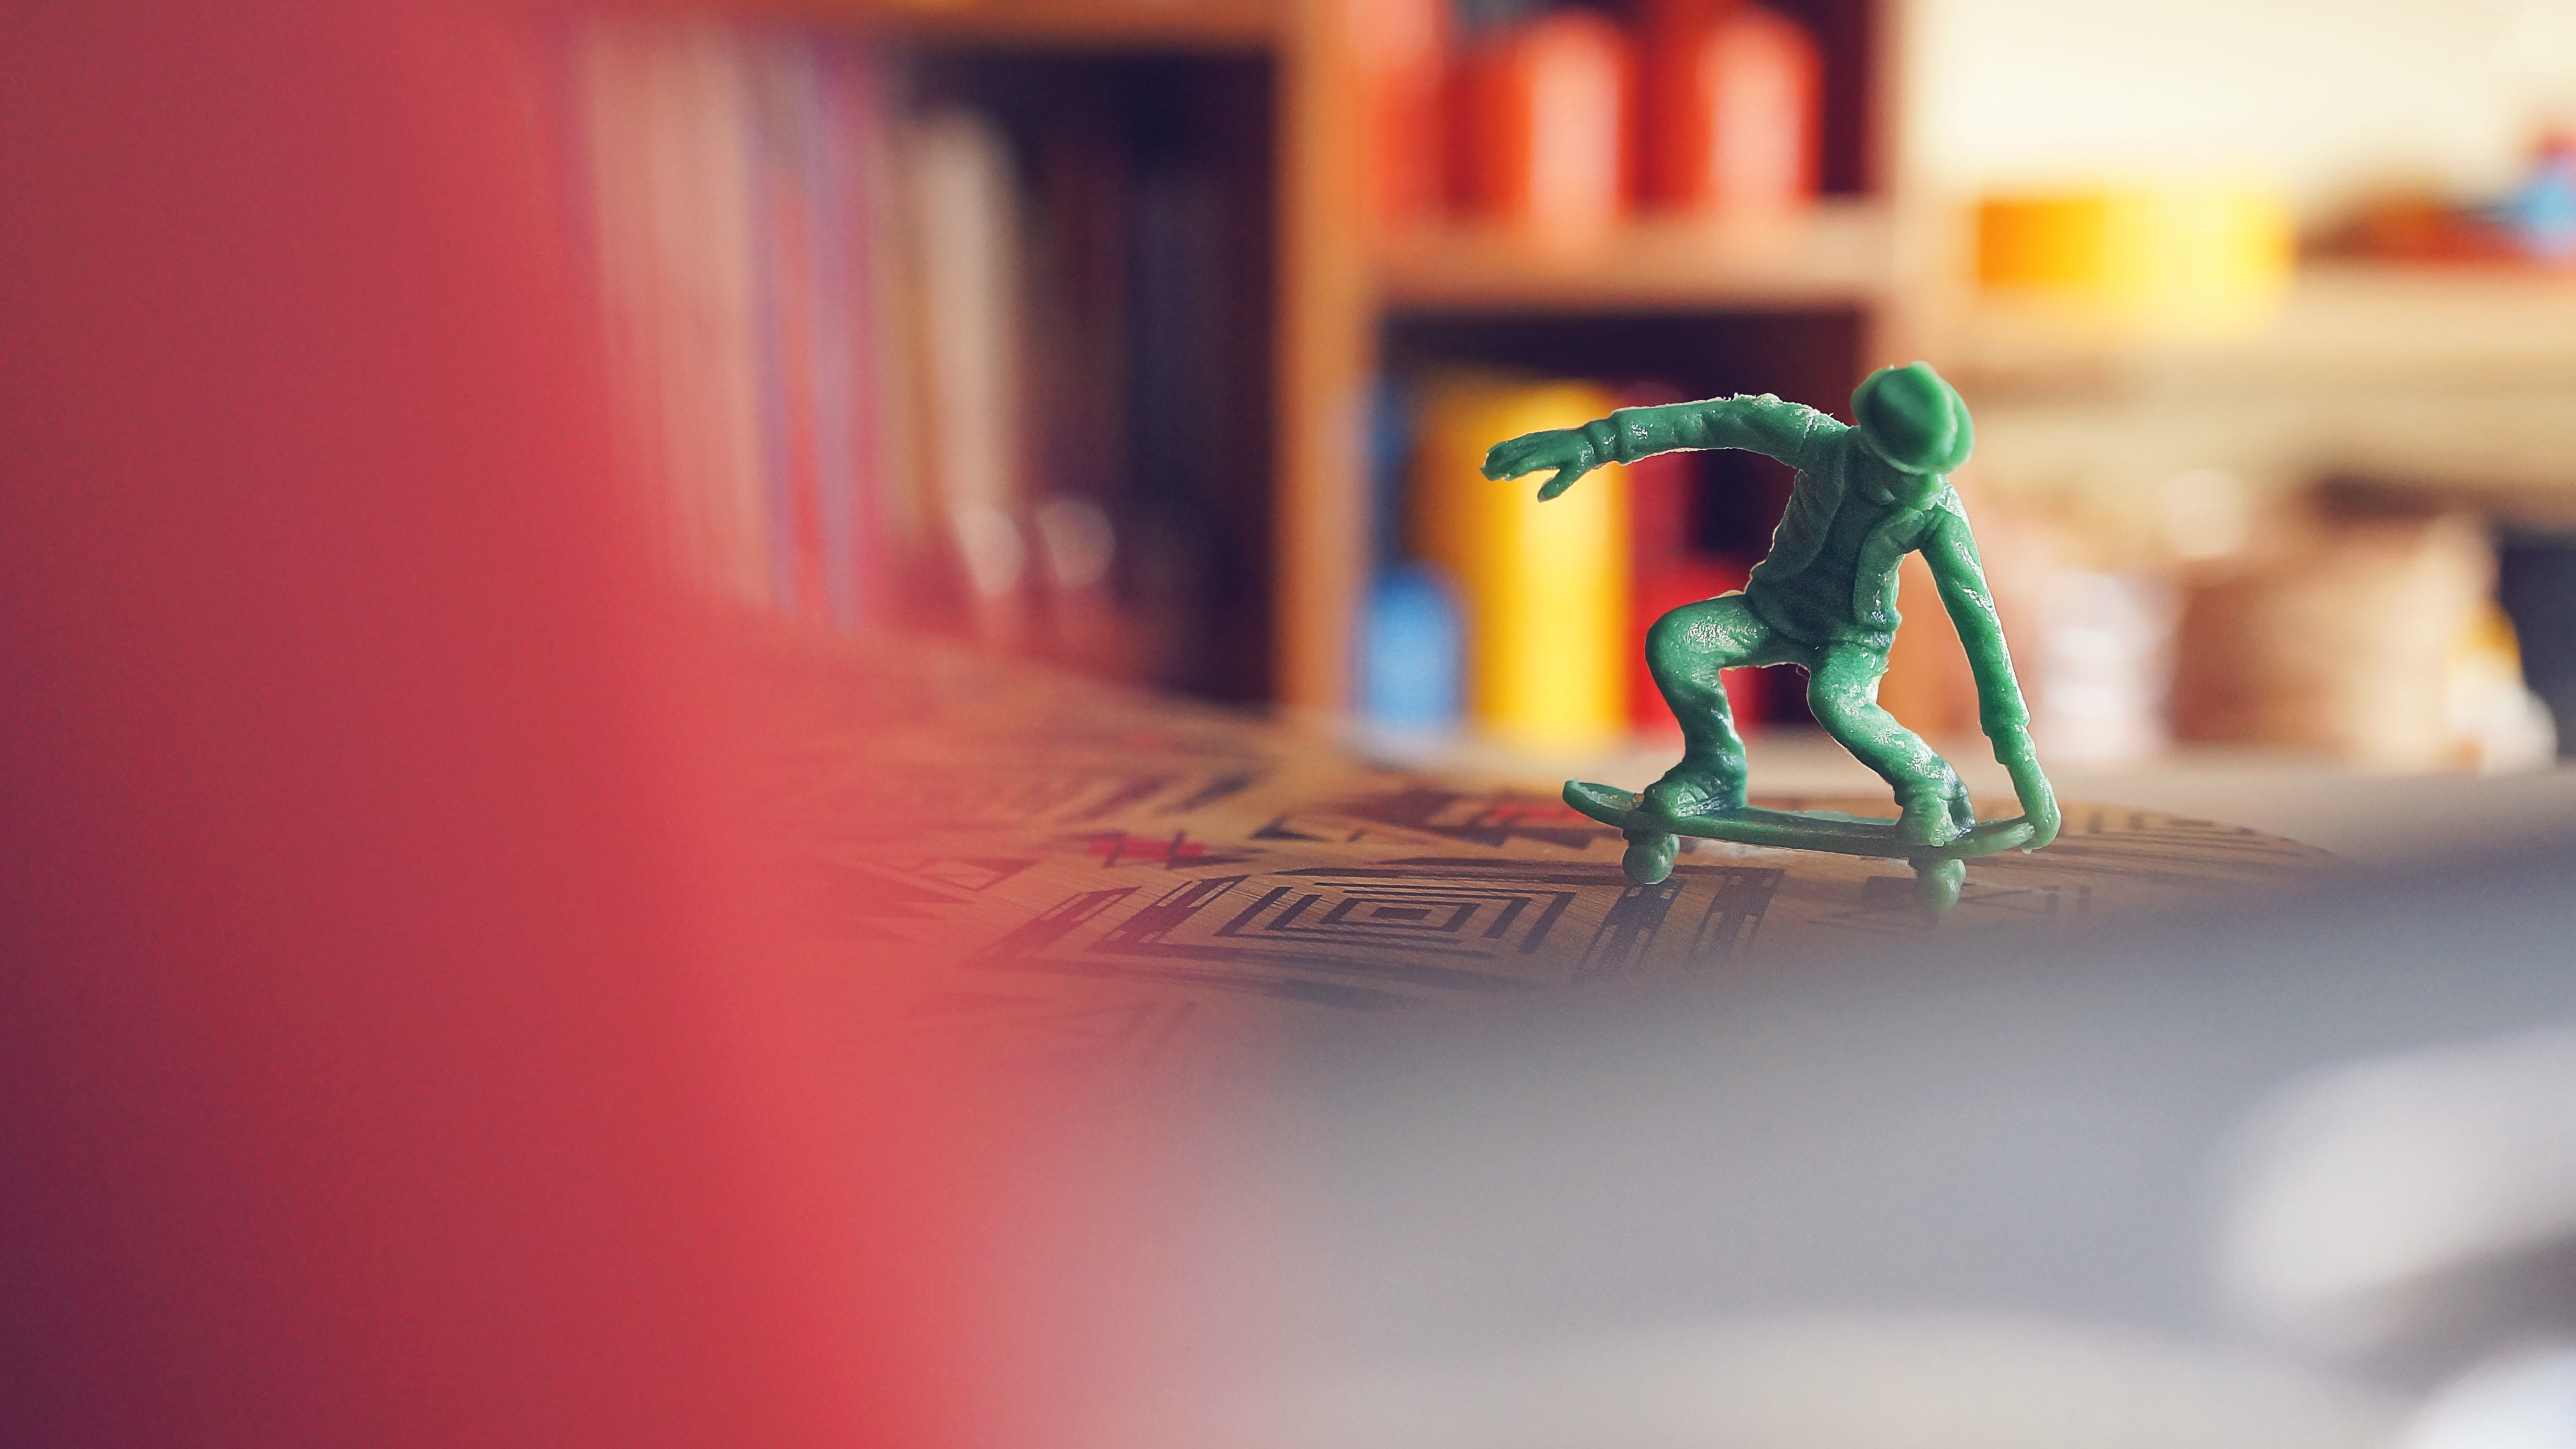
photography, red, color, close up, screenshot, macro photography, computer wallpaper